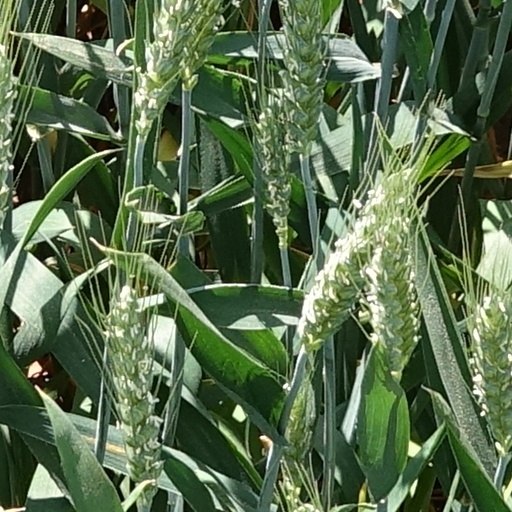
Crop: wheat